Great Mill Disaster

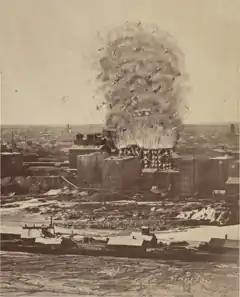
Illustration of the Great Mill Disaster

The Great Mill Disaster, also known as the Washburn A Mill explosion, occurred on May 2, 1878, in Minneapolis, Minnesota, United States. The disaster resulted in 18 deaths. The explosion occurred on a Thursday evening when an accumulation of flour dust inside the Washburn A Mill, the largest mill in the world at the time, led to a dust explosion that killed the fourteen workers inside the mill. The resulting fire destroyed several nearby mills and killed a further four millworkers. The destruction seriously impacted the city's productive capacity for flour, which was a major industry in the city. Following the blast, Cadwallader C. Washburn, the mill's owner, had a new mill, designed by William de la Barre, constructed on the site of the old one. This building was also later destroyed, and today the building's ruins are a National Historic Landmark and operated as part of the Mill City Museum.